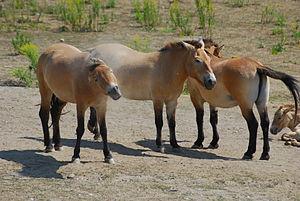
Grâce à sa position géographique, l'Asie centrale a depuis très longtemps été traversée par les grandes voies de communication de l'Eurasie, notamment par la Route de la soie. Cette situation privilégiée lui a permis d'acquérir une grande richesse tant culturelle qu'économique. Il importe cependant de distinguer deux types de peuples, les sédentaires et les nomades, dont l'opposition a marqué l'histoire de l'Asie centrale pendant près de 3000 ans. L'aridité de cette région a contraint les sédentaires à mettre en place des réseaux d'irrigation. Leurs oasis étant éloignées les unes des autres, il leur était difficile de former des États unifiés. Les nomades ont toujours vécu dans la vaste zone de steppes et de déserts située au nord de l'Asie centrale. Quand leurs tribus parvenaient à s'unir, de puissants empires se constituaient. Ainsi en est-il des Xiongnu au IIIᵉ siècle av. J.-C. ou des Mongols au XIIIᵉ siècle. Les empires établissaient leur domination sur les oasis de l'Asie centrale et s'étendaient parfois hors de ce territoire. La Chine a fréquemment subi des invasions de peuples nomades.